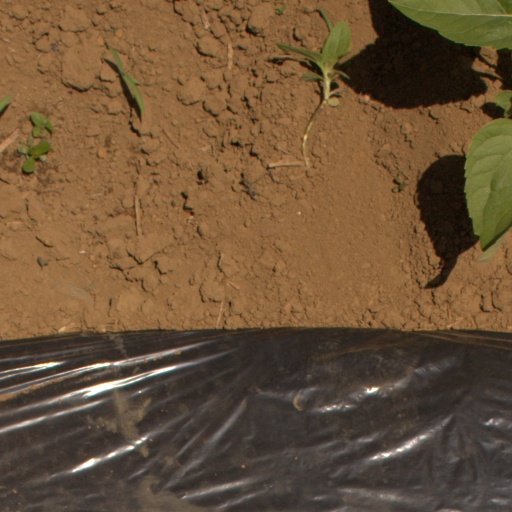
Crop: Jerusalem artichoke